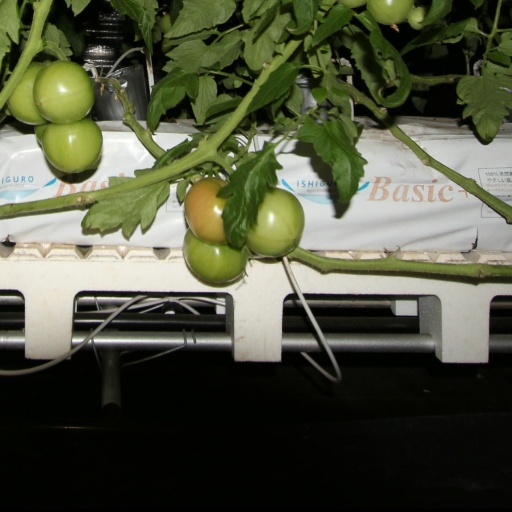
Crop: tomato